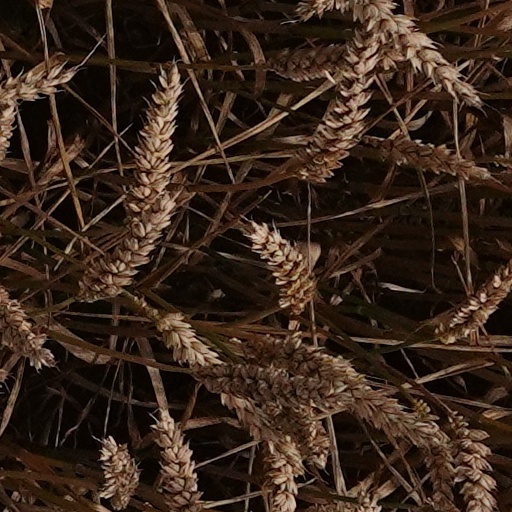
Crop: wheat